Art collections of Holkham Hall

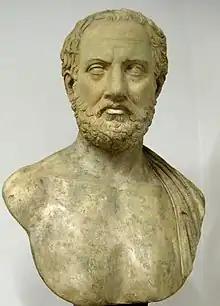
Plaster copy of the Holkham bust of Thucydides

The collection of 60 Ancient Roman marble sculptures is amongst the finest in any private collection in the world. The collection consists of both life size and greater than life size statues and busts that include several of the Twelve Olympians, characters from Greek mythology, ancient Greek philosophers and ancient Romans of the imperial era, plus other sculptures. Most have been repaired to varying extents. The full length statues are mainly displayed in the Statue Gallery along with busts which are also to be found throughout the State Rooms.